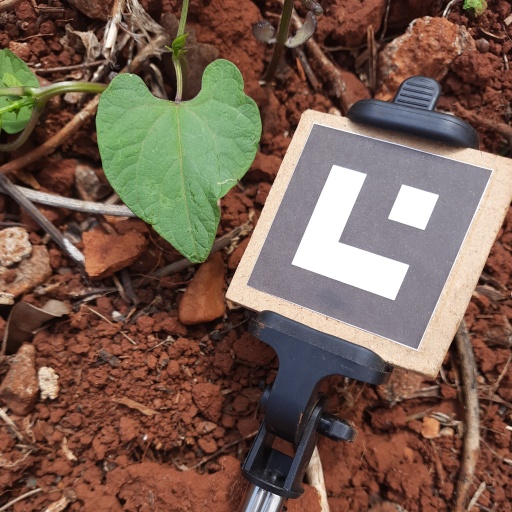
Observations: wavy surface, no eating holes, under sunlight